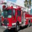
Label: truck